Ryan Scott (wheelchair rugby)

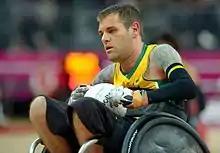
Scott at the 2012 London Paralympics

Scott took up wheelchair rugby as part of his rehabilitation. Scott said "I always loved sport and participated in all kinds of sport – soccer, basketball, Aussie rules, pretty much every sport except able-bodied rugby. As a quadriplegic, I didn’t have the upper-body strength to play wheelchair basketball. When I saw wheelchair rugby, that’s when I thought that sport was still possible." Scott made his debut for the Australian team 'Steelers' in August 2001. He was a member of the Steelers that came fifth at the 2004 Athens Paralympics. He won a silver medal at the 2008 Beijing Games in the mixed wheelchair rugby event. He won a gold medal at the 2012 London Games in the mixed wheelchair rugby event.